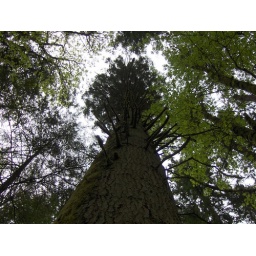
tree in forest park. Ross kept taking too many tree pictures. He was fascinated